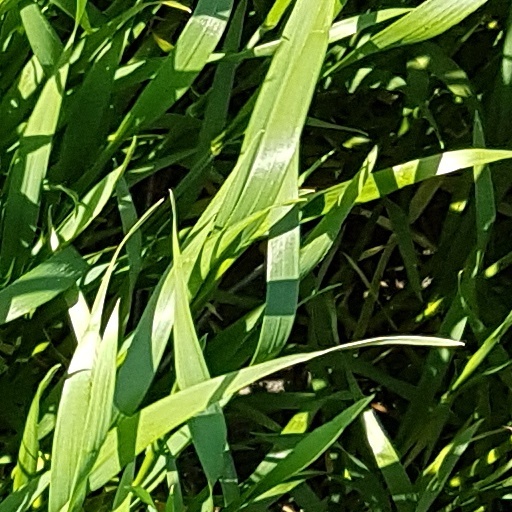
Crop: wheat